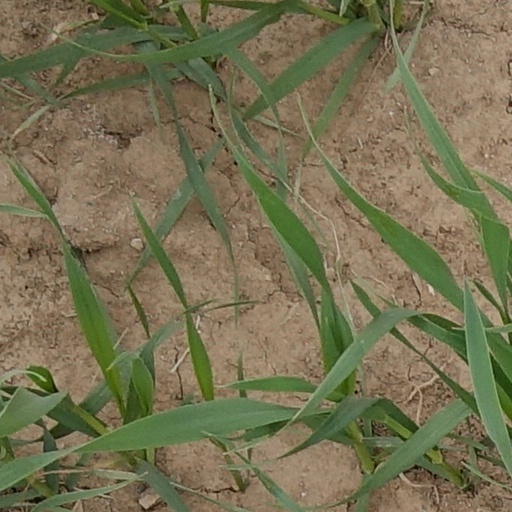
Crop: wheat